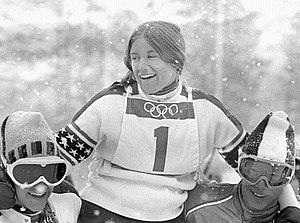
Les Jeux olympiques d'hiver de 1972, officiellement connus comme les XIᵉˢ Jeux olympiques d'hiver, ont lieu à Sapporo au Japon du 3 au 13 février 1972. C'est la première fois dans l'histoire des Jeux d'hiver que ceux-ci sont organisés par une ville de plus d'un million d'habitants, mais également la première fois qu'ils se tiennent en dehors de l'Europe et des États-Unis, bien que la ville de Sapporo ait auparavant reçu l'organisation des Jeux de 1940, finalement annulés en raison de l'éclatement de la Seconde Guerre mondiale. Il s'agit des deuxièmes Jeux olympiques attribués au Japon après ceux d'été à Tokyo en 1964. L'ensemble des sites de compétition, construits spécialement pour l'occasion, se situent à moins de quinze kilomètres du centre-ville de Sapporo, à l'exception des pistes de ski du mont Eniwa, situées à une trentaine de kilomètres.
Barbara Ann Cochran, née le 4 janvier 1951 à Claremont dans le New Hampshire, est une skieuse alpine américaine. Championne olympique en 1972 à Sapporo, elle fait partie d'une famille de skieurs alpins, ses sœurs de Marilyn et Linda, son frère Bob skieur alpin américain et son neveu James ont tous fait partie de l'équipe américaine. Son fils Ryan a également porté le maillot américain en compétitions internationales de ski alpin.